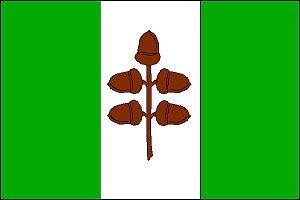
Dubňany est une ville du district de Hodonín, dans la région de Moravie-du-Sud, en République tchèque. Sa population s'élevait à 6 349 habitants en 2019.